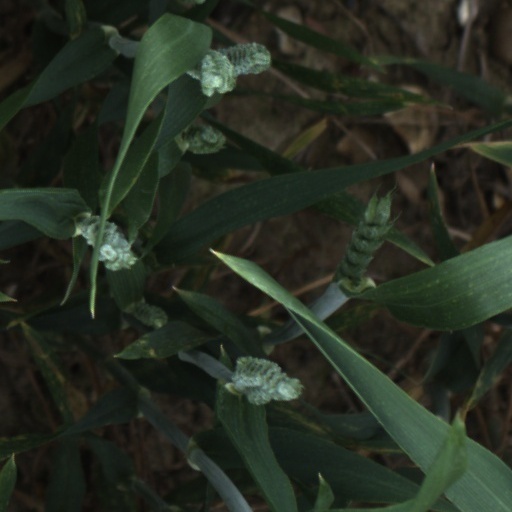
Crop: wheat